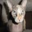
Label: cat